Rubén Carballo

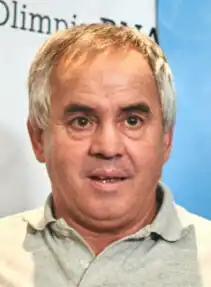

Rubén Carballo (born 25 December 1962) is an Argentine boxer. He competed in the men's flyweight event at the 1984 Summer Olympics.